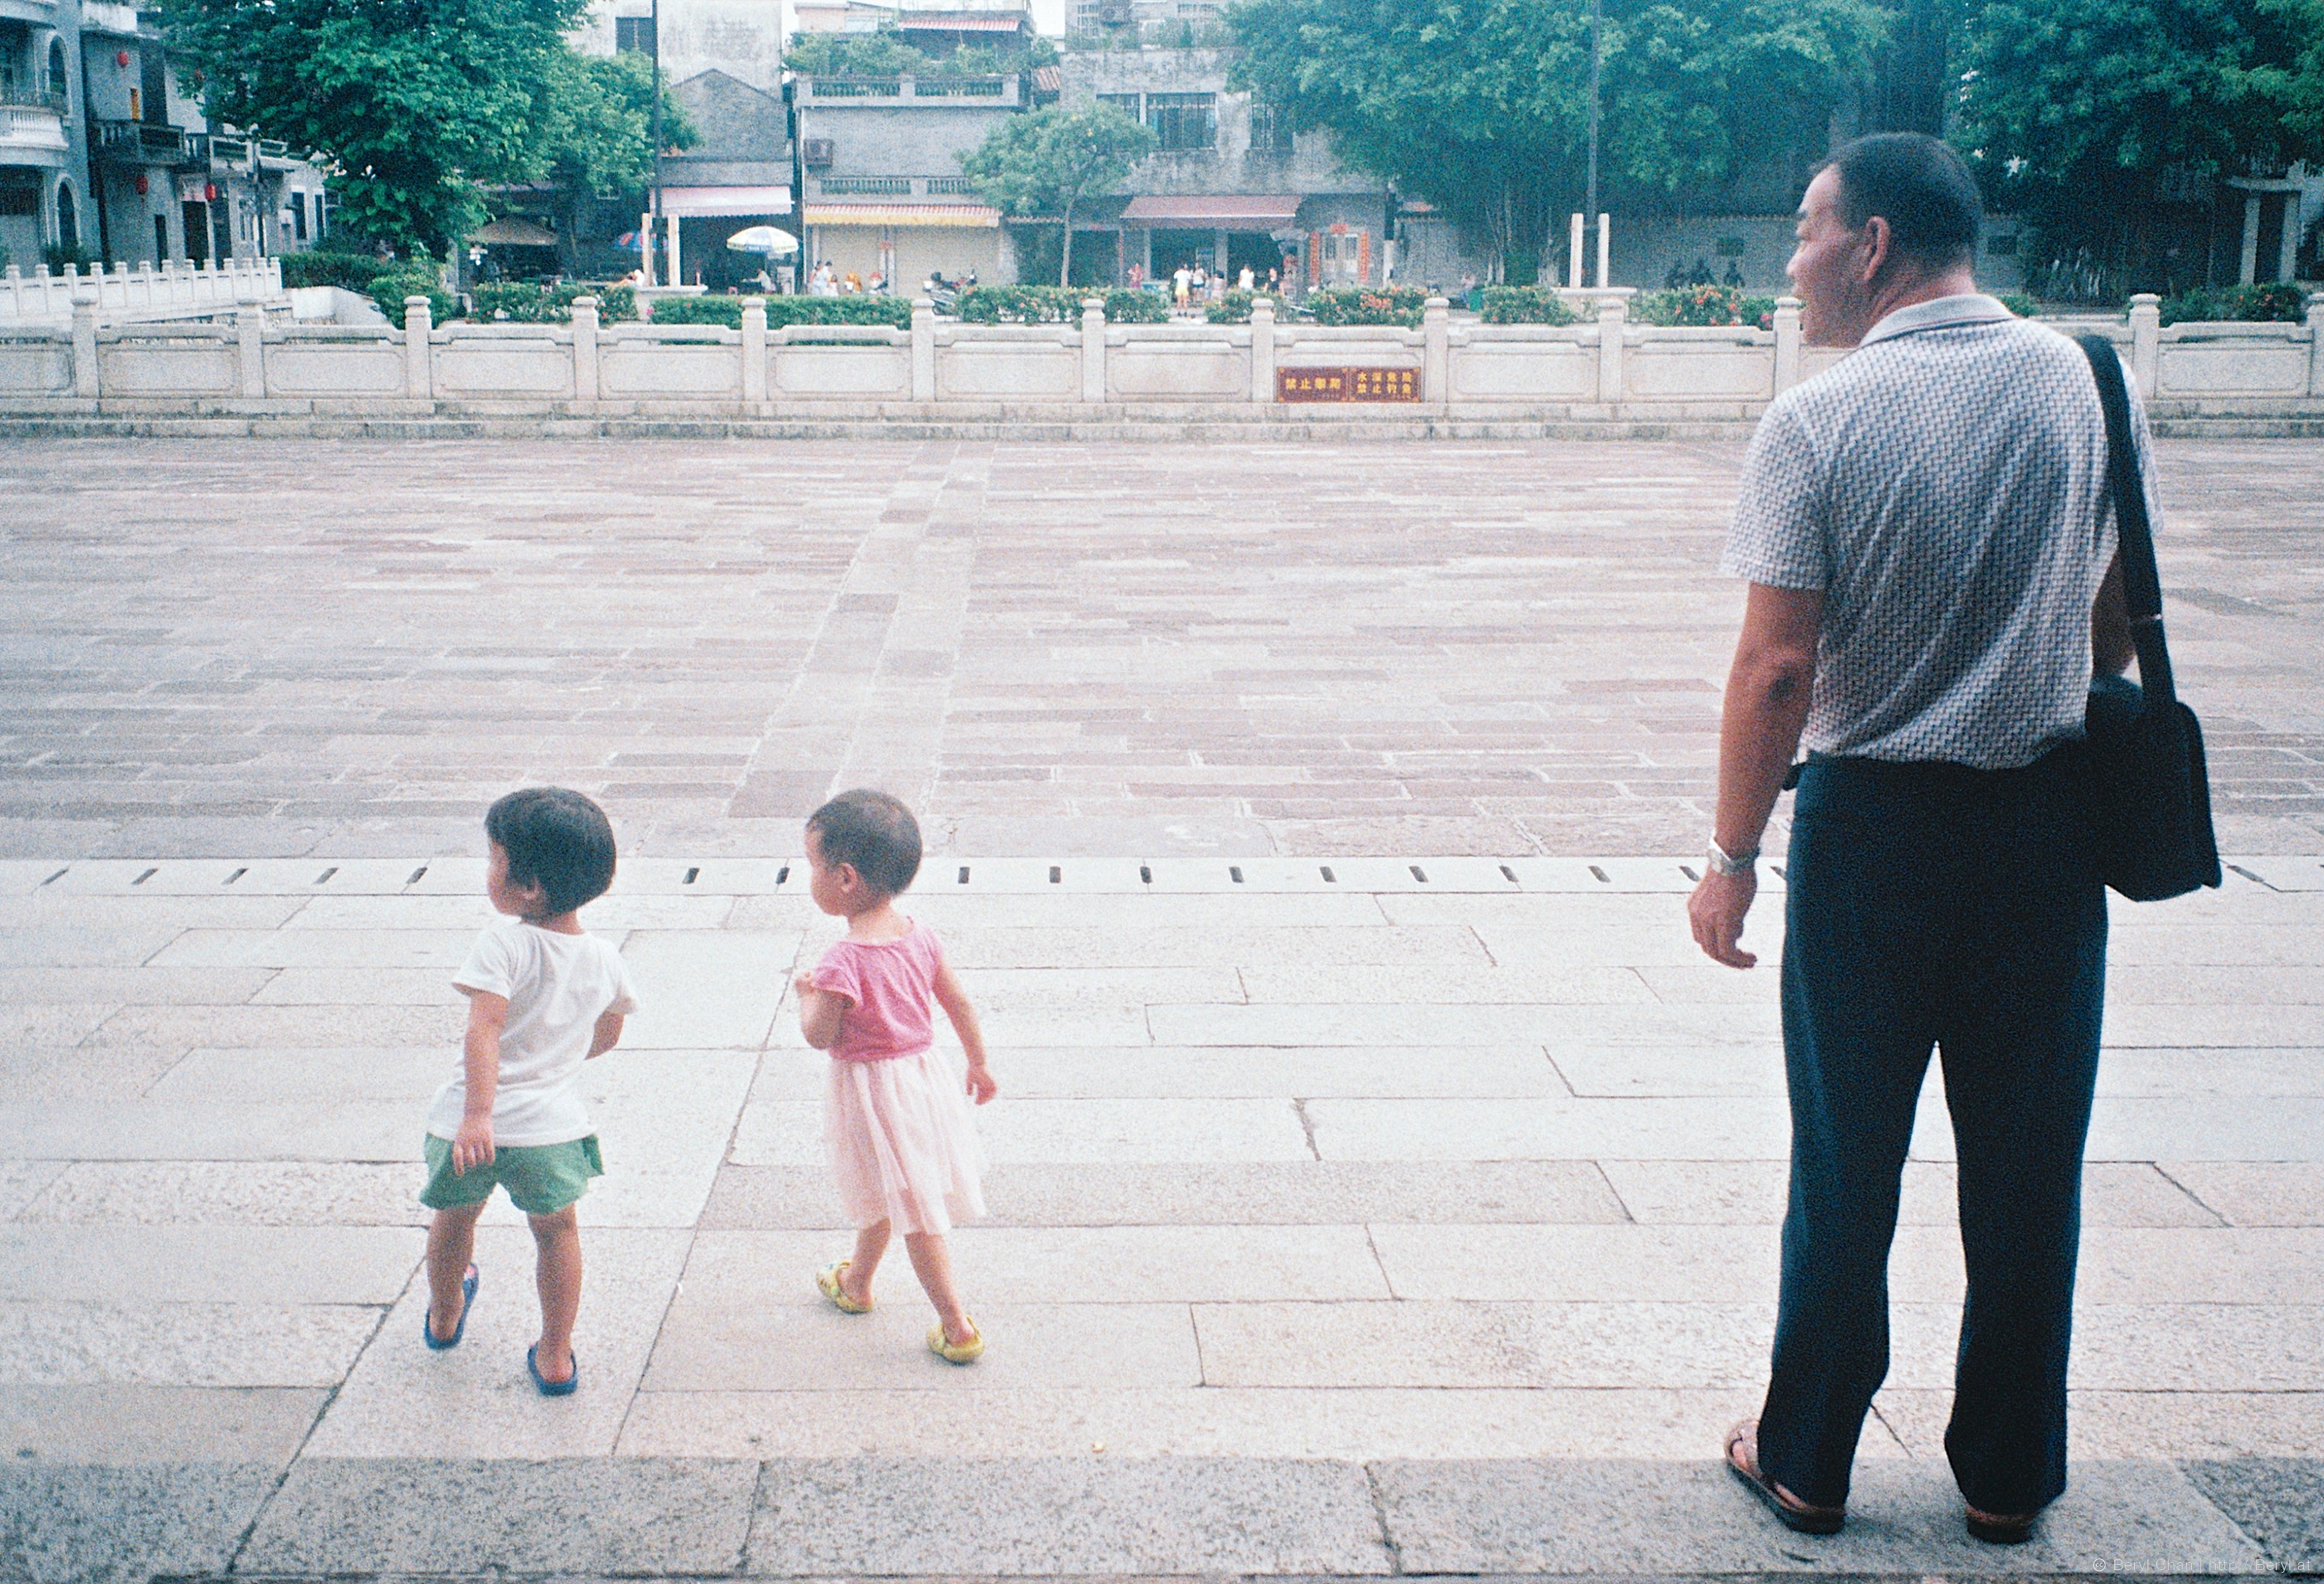
man, people, street, kid, film, vacation, spring, chinese, color, child, kids, candid, children, back, 35mm, photograph, snapshot, faceless, agfa, china, compact, agfavistaplus200, leicaminizoom, snap, leica, human positions